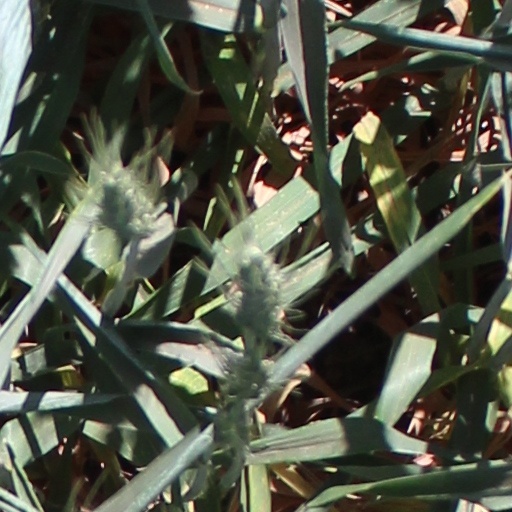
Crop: wheat